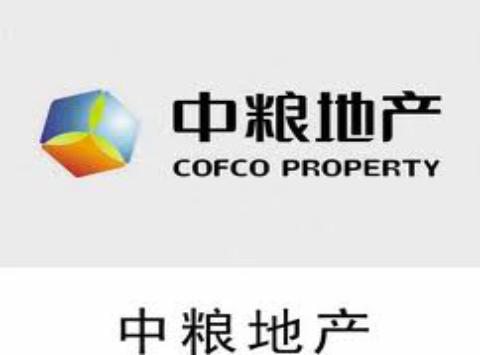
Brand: cofco
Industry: Others